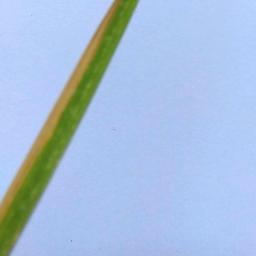
Label: Rice___Healthy